University of Wisconsin–La Crosse

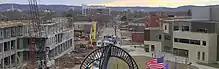
Left to right: Cowley Science Building, Eugene W. Murphy Library, Drake Hall, Health and Science Center, Recreational Eagle Center, Wimberly Hall, and the U. In the top left is the skyline of downtown La Crosse.

Morris Hall (1939, 1966, remodeled 1996) first opened in January 1940 as the La Crosse State Teachers College Training School Building. Today, Morris Hall houses the instructional and administrative facilities for the School of Education, including the Department of Educational Studies, the Master of Education-Professional Development Program (ME-PD), the Learning Communities Programs, the Office of Student Teaching and Internships, the Office of Continuing Education and Extension, and the Frederick Theater. Morris Hall is on the National Register of Historic Places.